Gaiola Island

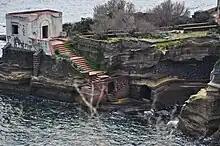
Pausilypon Archaeological Park

The island takes its name from the cavities that dot the coast of Posillipo. The Latin "" ("little cave") passed through the region's dialect to become "Caviola".